Monterey Bay Aquarium

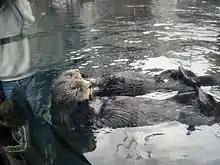
Rehabilitated sea otters on exhibit

Monterey Bay Aquarium's Sea Otter Research and Conservation program began in 1984 to research and rehabilitate wild southern sea otters. more than 800 individuals had completed the rehabilitation program and researchers have collected data on wild sea otter populations using electronic tags. An otter rescued in 2001 began the program's surrogacy efforts, in which adult female sea otters that have been rehabilitated but cannot be released act as surrogate mothers to stranded sea otter pups. The aquarium was the only sea otter rehabilitation site in California until The Marine Mammal Center began expanding a program for sea otters in 2017. Its work with sea otters is featured in the PBS "Nature" episode titled "Saving Otter 501", which aired in October 2013.